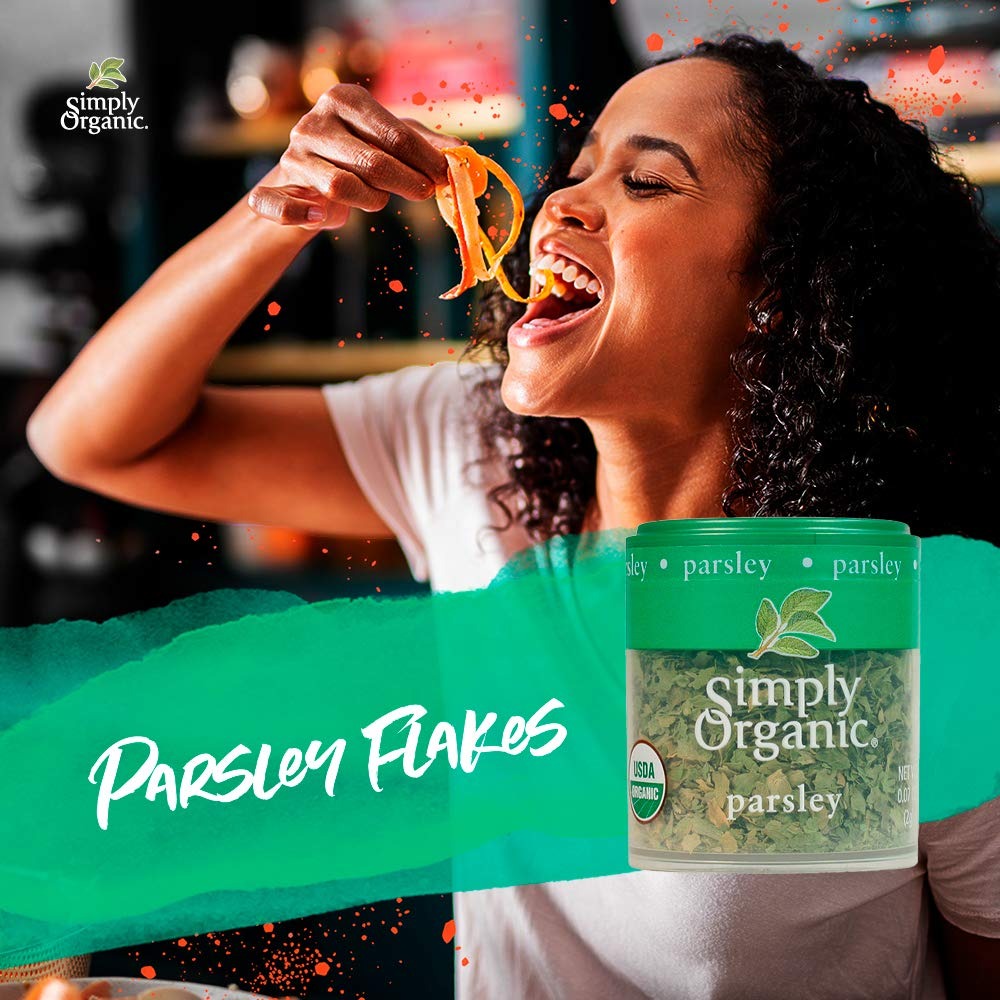
Item Name: Simply Organic Parsley Leaf Flakes, Certified Organic | 0.07 oz | Pack of 12 | Petroselinum crispum var. neapolitanum
Value: 0.84
Unit: Ounce

Price: 20.86